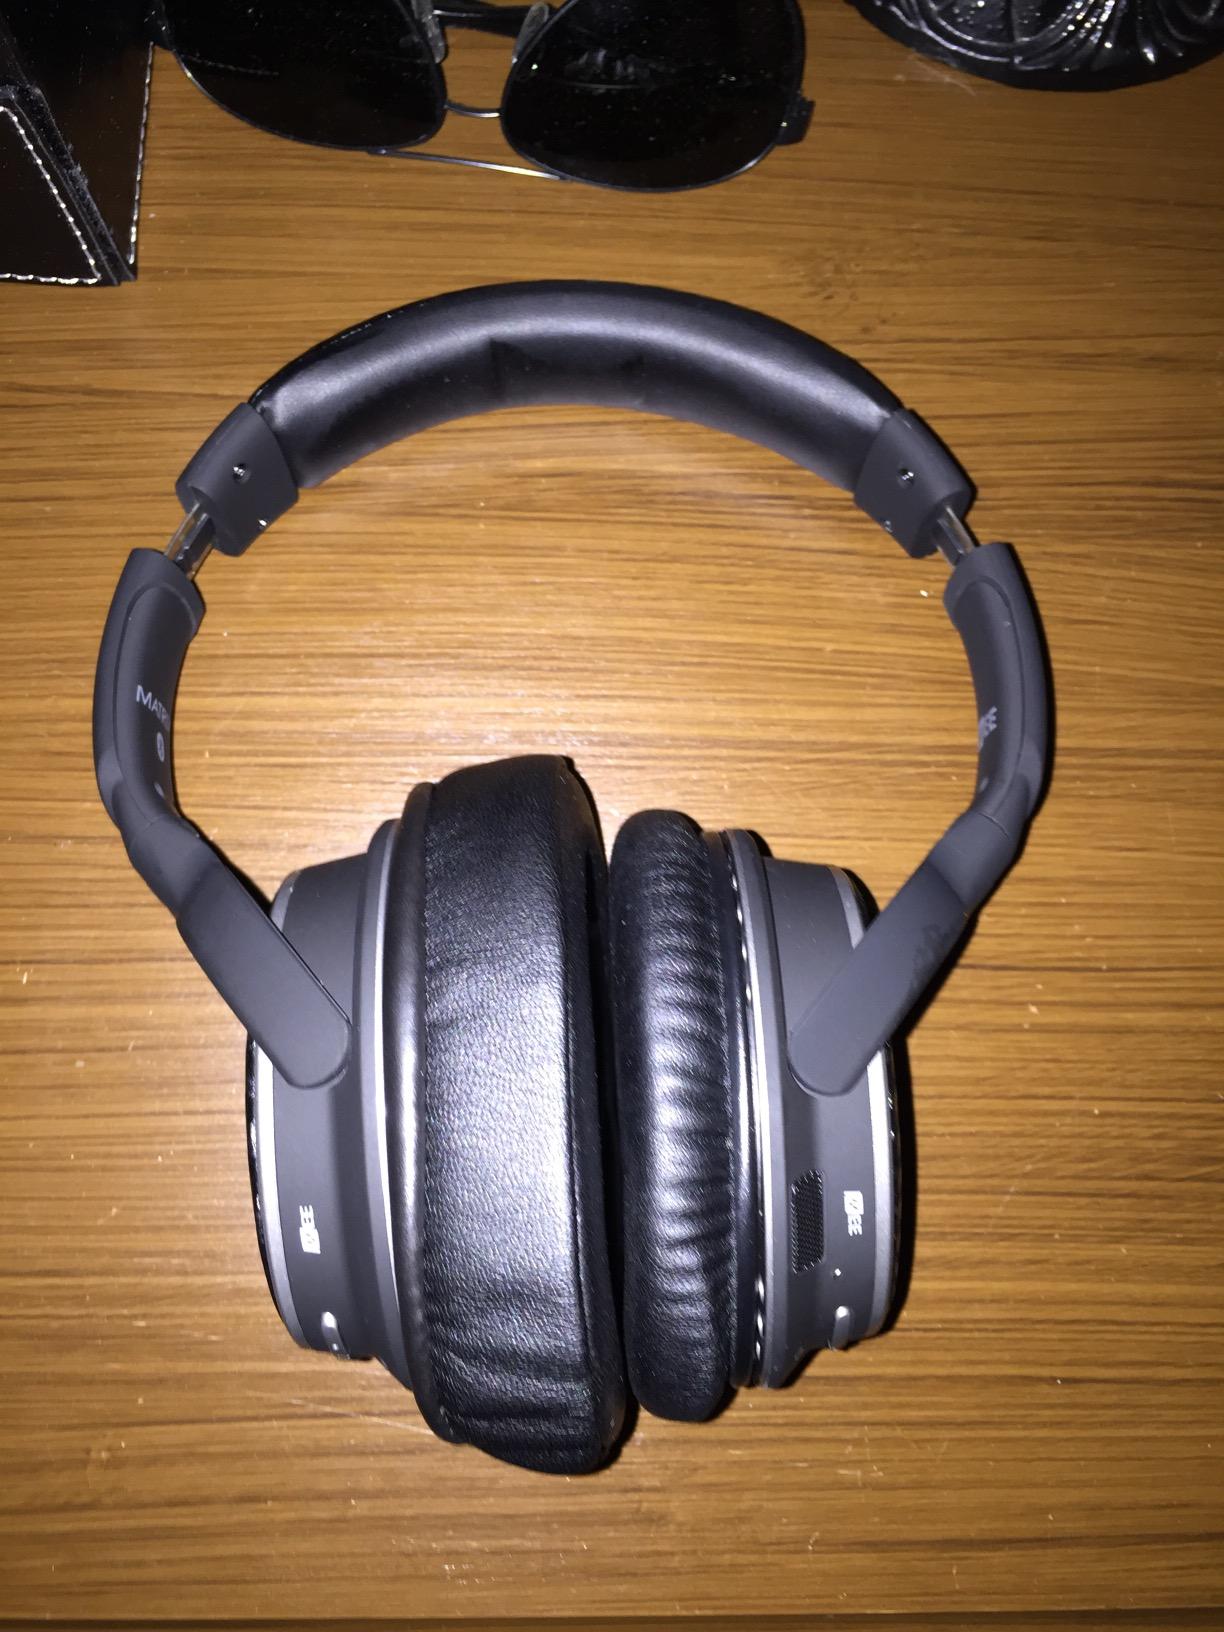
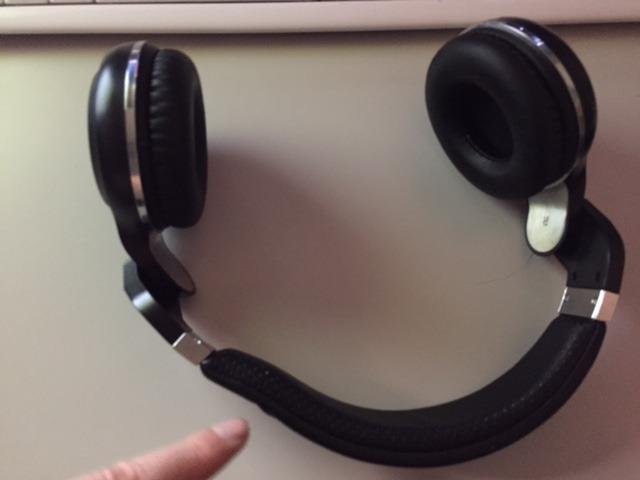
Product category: headphones
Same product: no